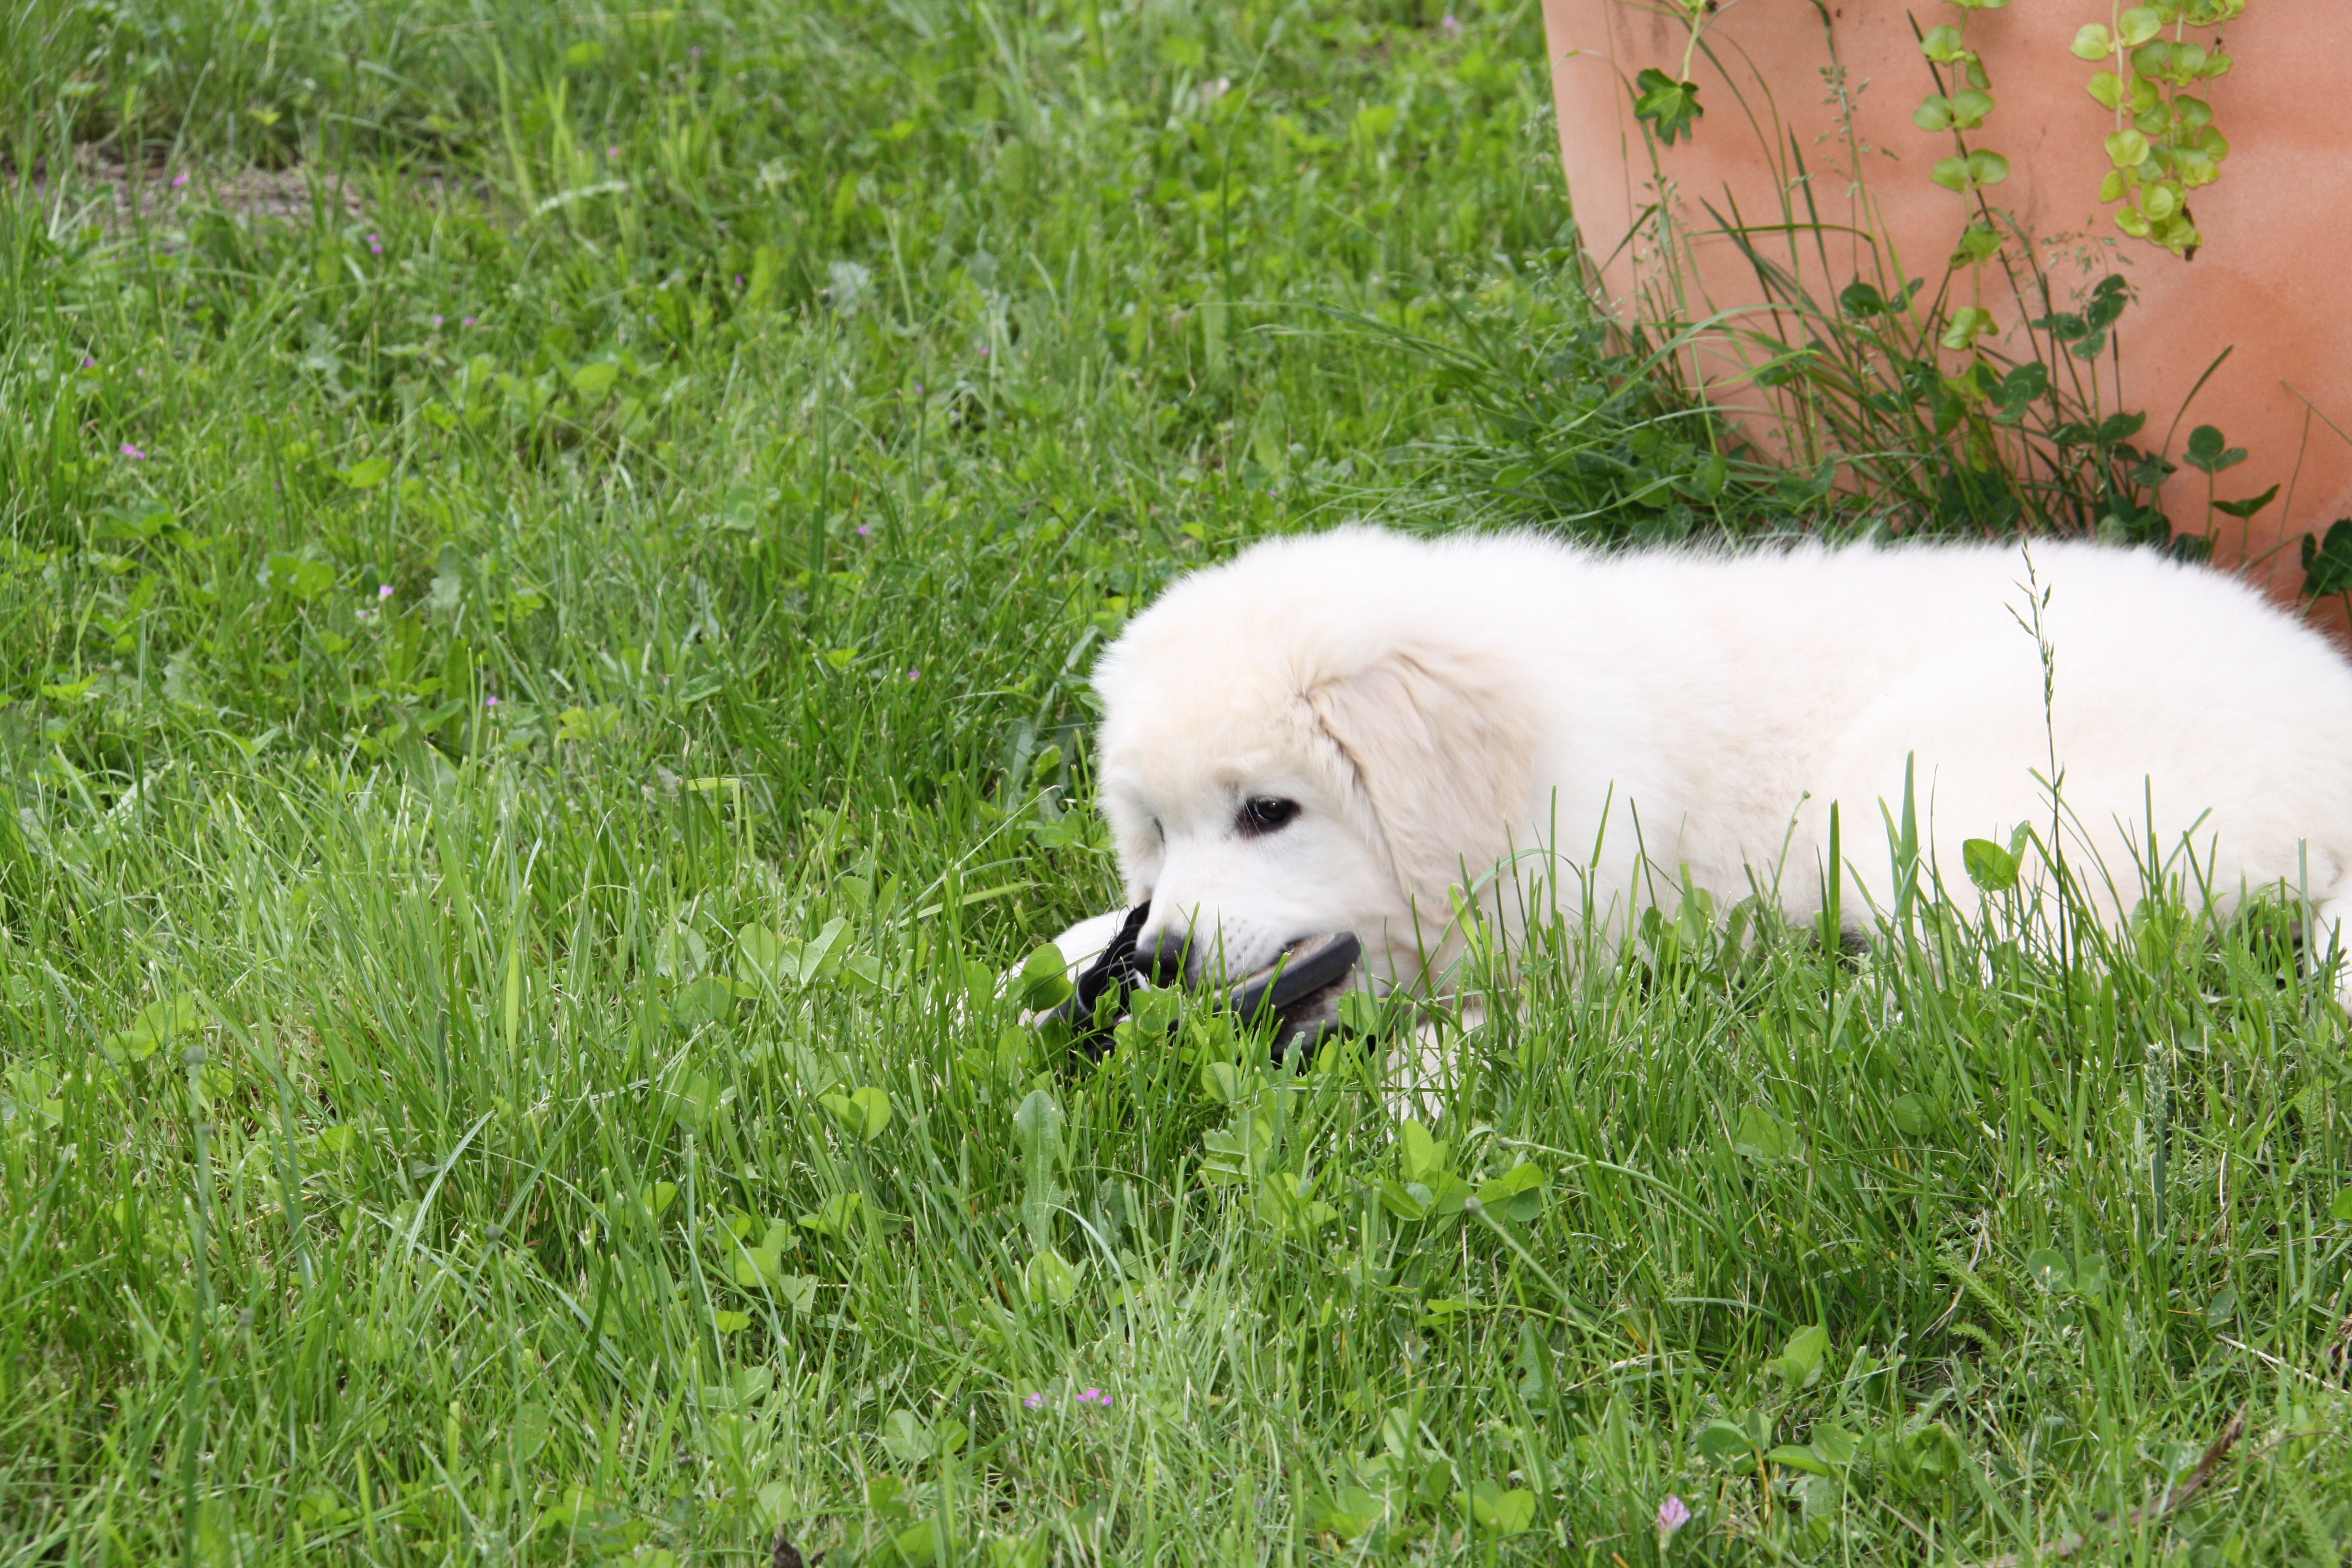
grass, white, play, puppy, dog, bear, mammal, fauna, golden retriever, vertebrate, berger, dog like mammal, dog breed group